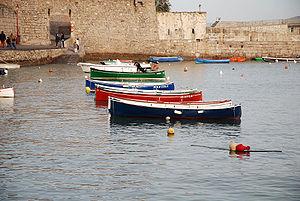
La traînière est une ancienne barque de pêche à rame ou parfois à voile originaire de la Cantabrie. Son nom peut dériver du mot traina, qui est un filet de maille très dense utilisée pour les captures, surtout, d'anchois et de sardine. Aujourd'hui les traînières ont été reconverties en vaisseaux de course.